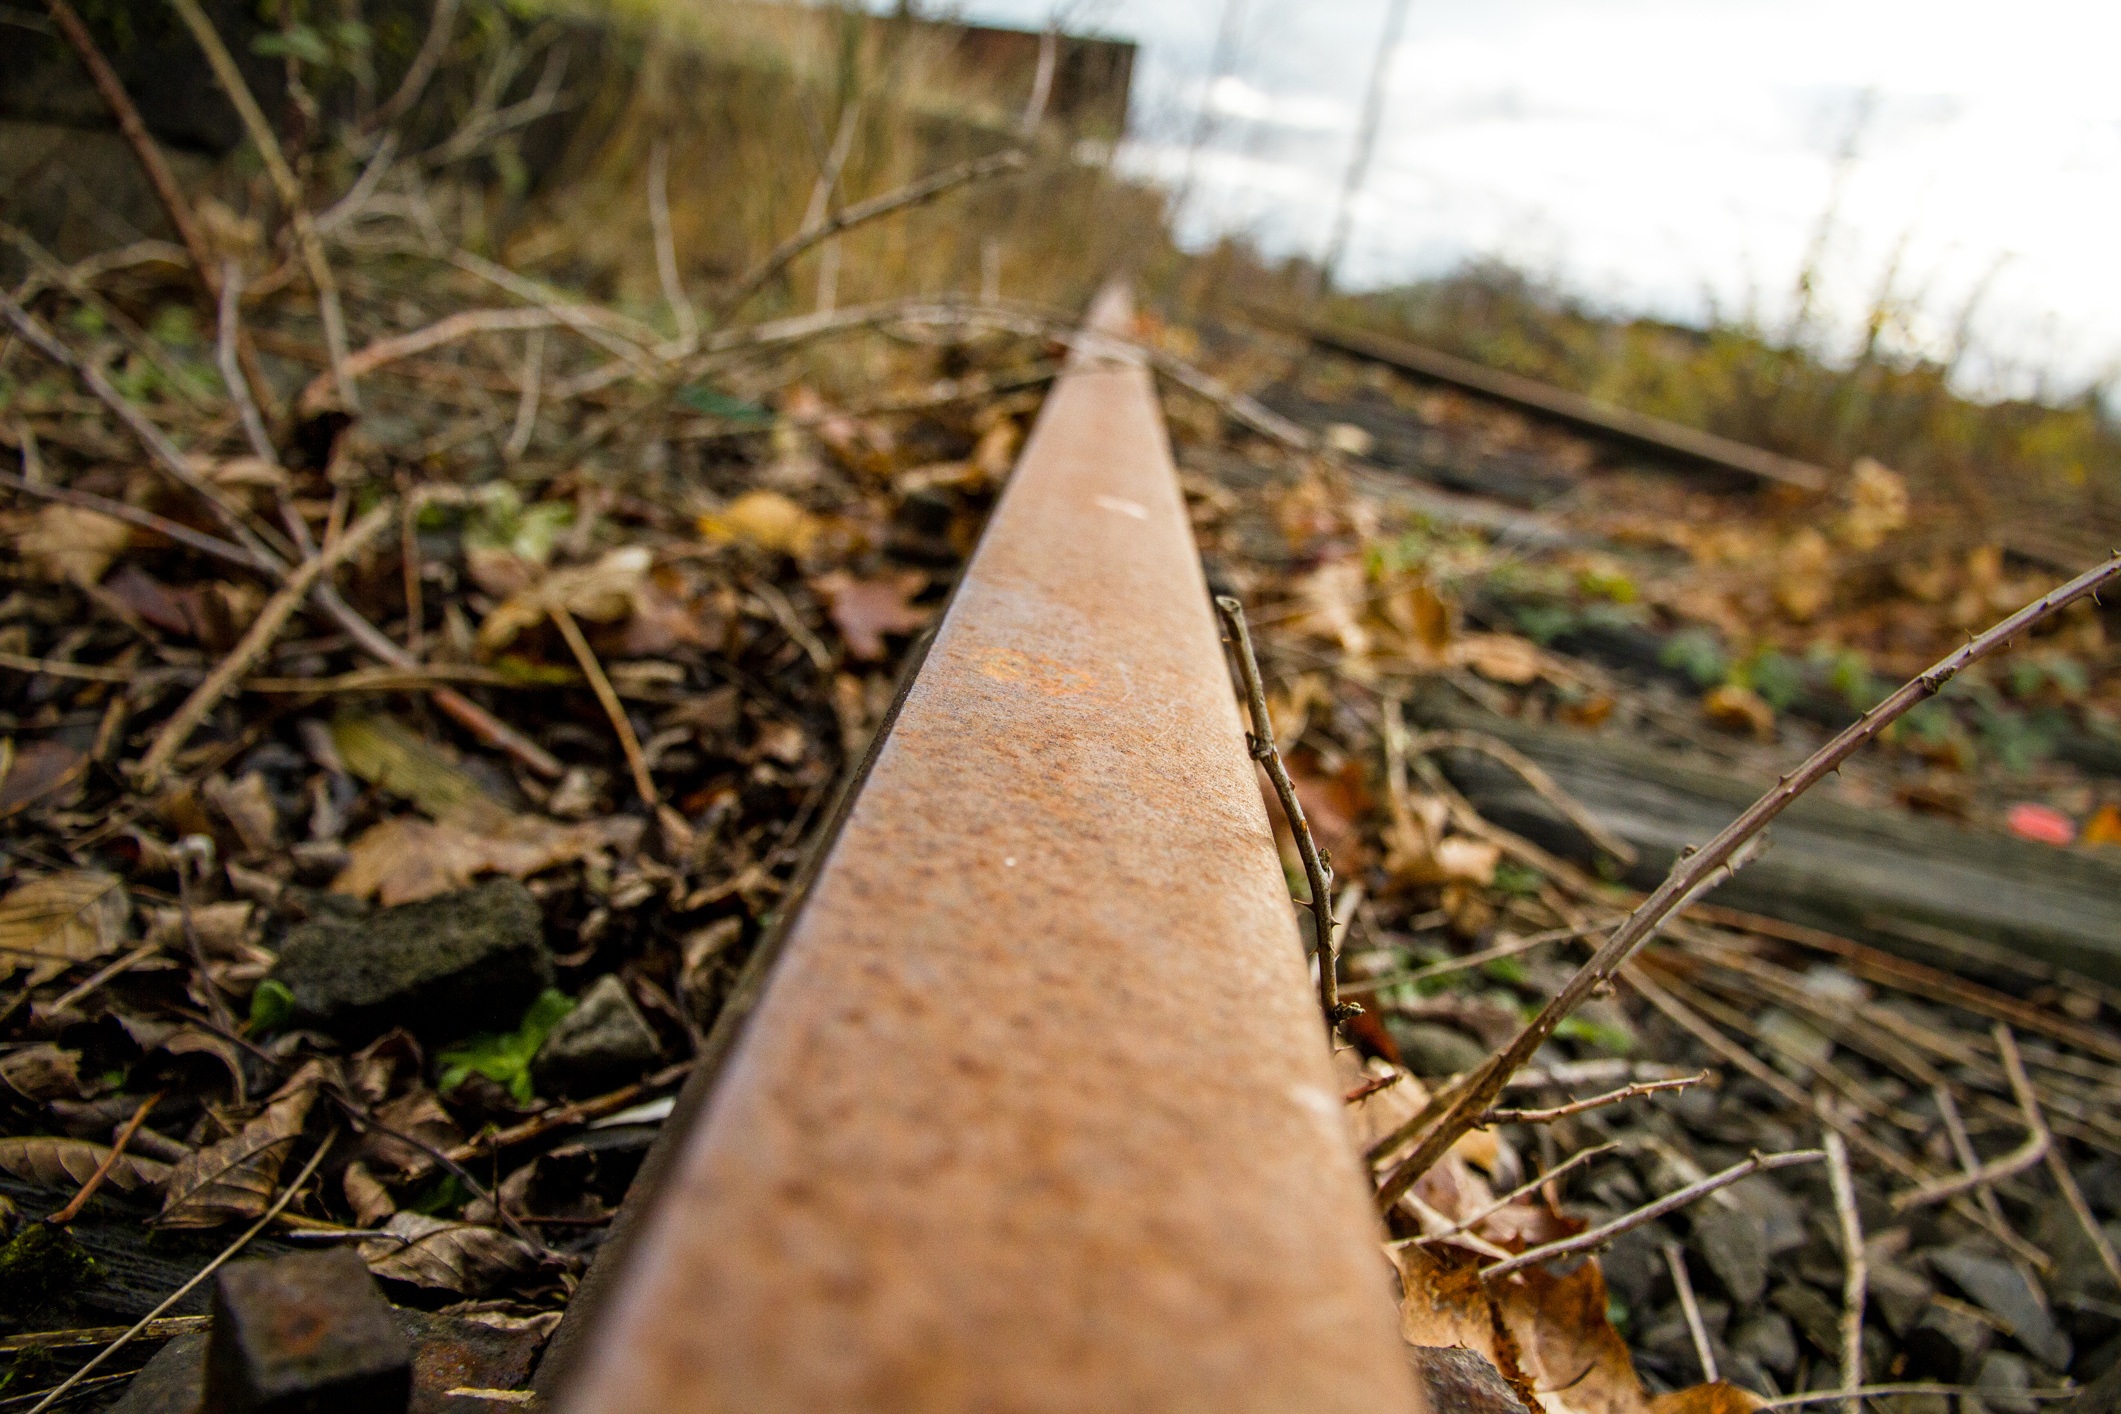
tree, nature, forest, grass, plant, wood, track, leaf, old, rail, autumn, metal, soil, grove, iron, woodland, stainless, rail track